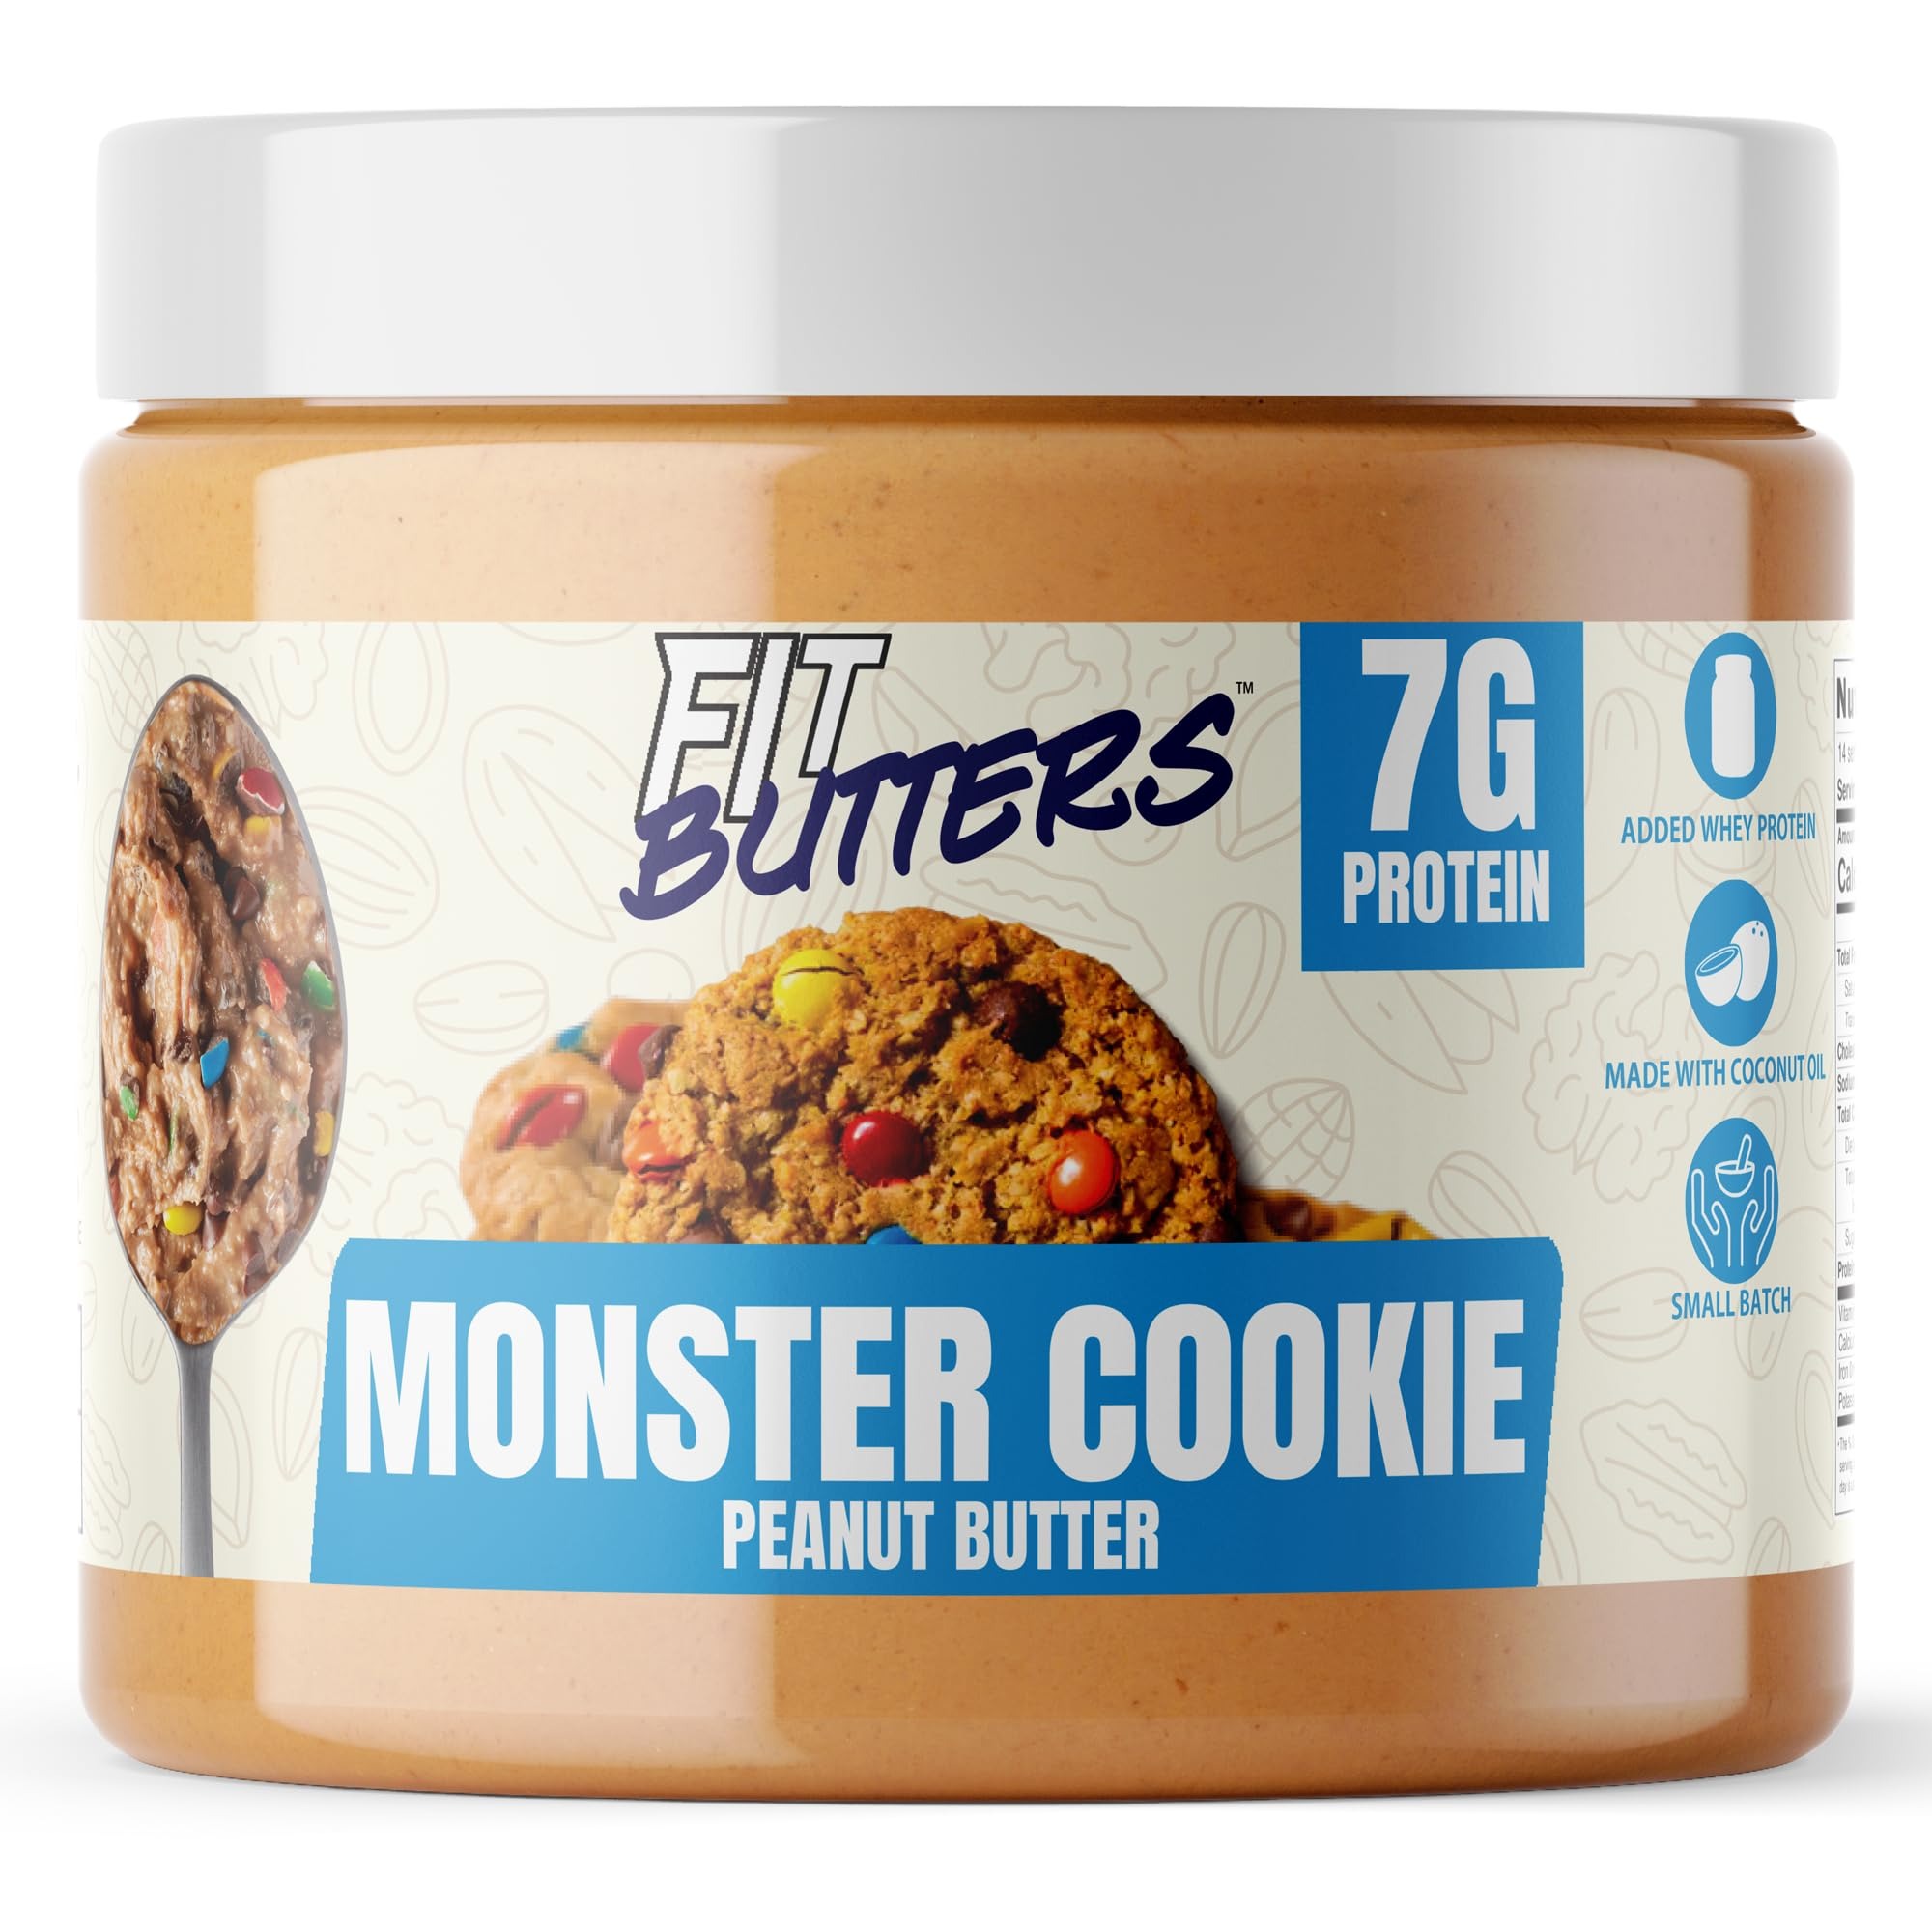
Item Name: Fit Butters Monster Cookie Peanut Butter Spread - Added Protein and Coconut Oil, Low Carb, Low Sugar, Complete Protein Dessert Flavored Nut Butter
Bullet Point 1: MONSTER COOKIE PEANUT BUTTER SPREAD tastes like your childhood favorite cookie, only better for you! The perfect flavor from the oatmeal cream pie flavored whey protein isolate and the perfect crunch from the real M&Ms.
Bullet Point 2: DRY ROASTED PEANUTS make for better nut butters. Unlike the "other" guys, we do not roast our nuts in oil. We dry roast them and then add coconut oil for healthy fats.
Bullet Point 3: COCONUT OIL added for healthier fats and better flavor. Coconut oil is a natural source of MCTs which are easier for the body to digest. MCTs are also known to stimulate fat burning, thyroid function and energy production. Less oil separation too!
Bullet Point 4: WHEY PROTEIN ISOLATE infused for a complete protein source and an unmatched flavor. Monster Cookies uses an oatmeal cream pie flavored whey protein isolate to richen the flavor to remind you of your favorite childhood monster cookies!
Bullet Point 5: REAL M&Ms and GHIRADELLI dark chocolate chips added to every jar! We top every jar of Monster Cookie with real M&Ms and Ghirardelli dark chocolate chips for the perfect little touch to complete this wonderful tasting FIt Butter.
Bullet Point 6: MADE IN SMALL BATCHES at 100 jars at a time. FIt Butters is a small business that is locally owned and operated in Minneapolis, MN. Our small batch process allows us to perfect each and every jar!
Bullet Point 7: PROTEIN NUT BUTTER, PROTEIN PEANUT BUTTER, PROTEIN ALMOND BUTTER, PROTEIN CASHEW BUTTER
Product Description: Remember when your grandma or mom would toss a bunch of delicious ingredients into a bowl, mix them together and make Monster Cookies? Those were the best! We wanted to capture that nostalgia and that deliciousness with our new Monster Cookie Peanut Butter. We start with dry roasted Spanish peanuts. These are toasted over an open flame, just like all of the nuts we use in our process. We do NOT roast our nuts in oil. After we start with the open flame toasted Spanish peanuts, we add one of the healthiest fats on the planet in coconut oil. Let's be real, you eat peanut butter for the healthy fats; we just upped the game by giving you a better version of fats than most nut butters on the planet. As always with FIt Butters, we use brand name ingredients. We use REAL M&Ms in our version of Monster Cookie. These are not only colorful but delicious. You cannot have Monster Cookies without chocolate chips. We use Ghirardelli dark chocolate chips.
Value: 16.0
Unit: Ounce

Price: 15.49